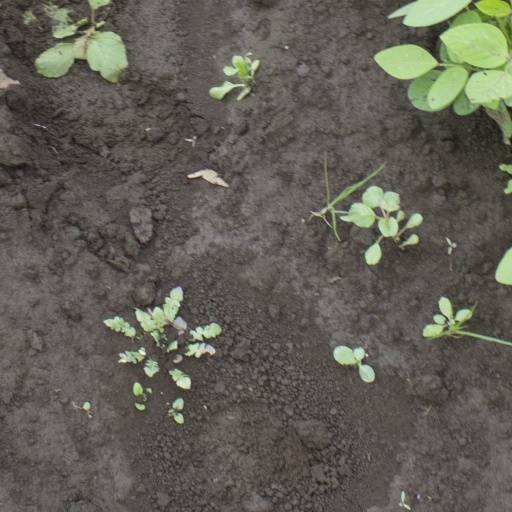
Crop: soybean